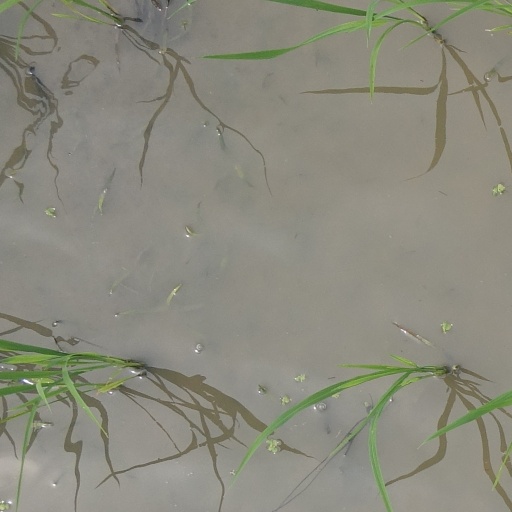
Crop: rice